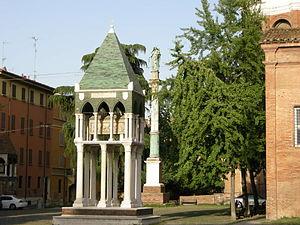
Les glossateurs sont des juristes du Moyen Âge dont la méthode d'enseignement consistait à analyser les textes juridiques sous la forme de gloses, à l'origine interlinéaires ou marginales, élucidant le sens des mots. Certaines « gloses » s'étendirent ensuite jusqu'à devenir de véritables commentaires de passages. L'objet d'analyse était les textes du droit romain et du droit canon. L'École des glossateurs fut à l'origine de l'Université de Bologne.